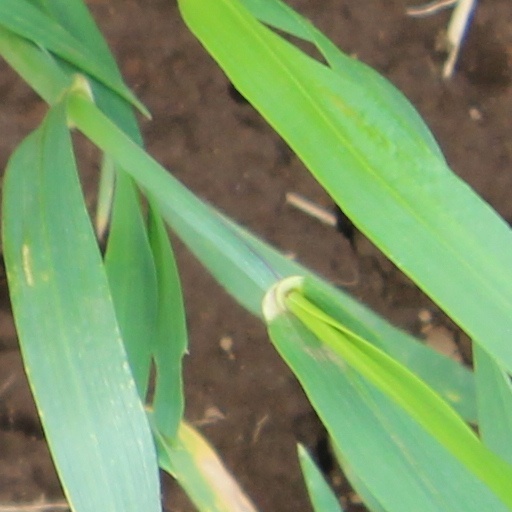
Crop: wheat